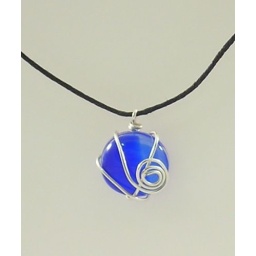
Blue glass cab wrapped in sterling silver wire.